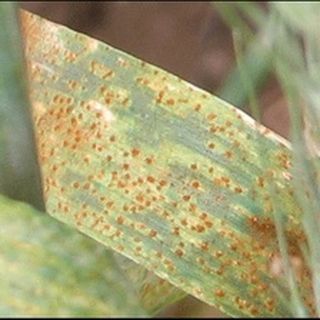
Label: wheat_brown_rust